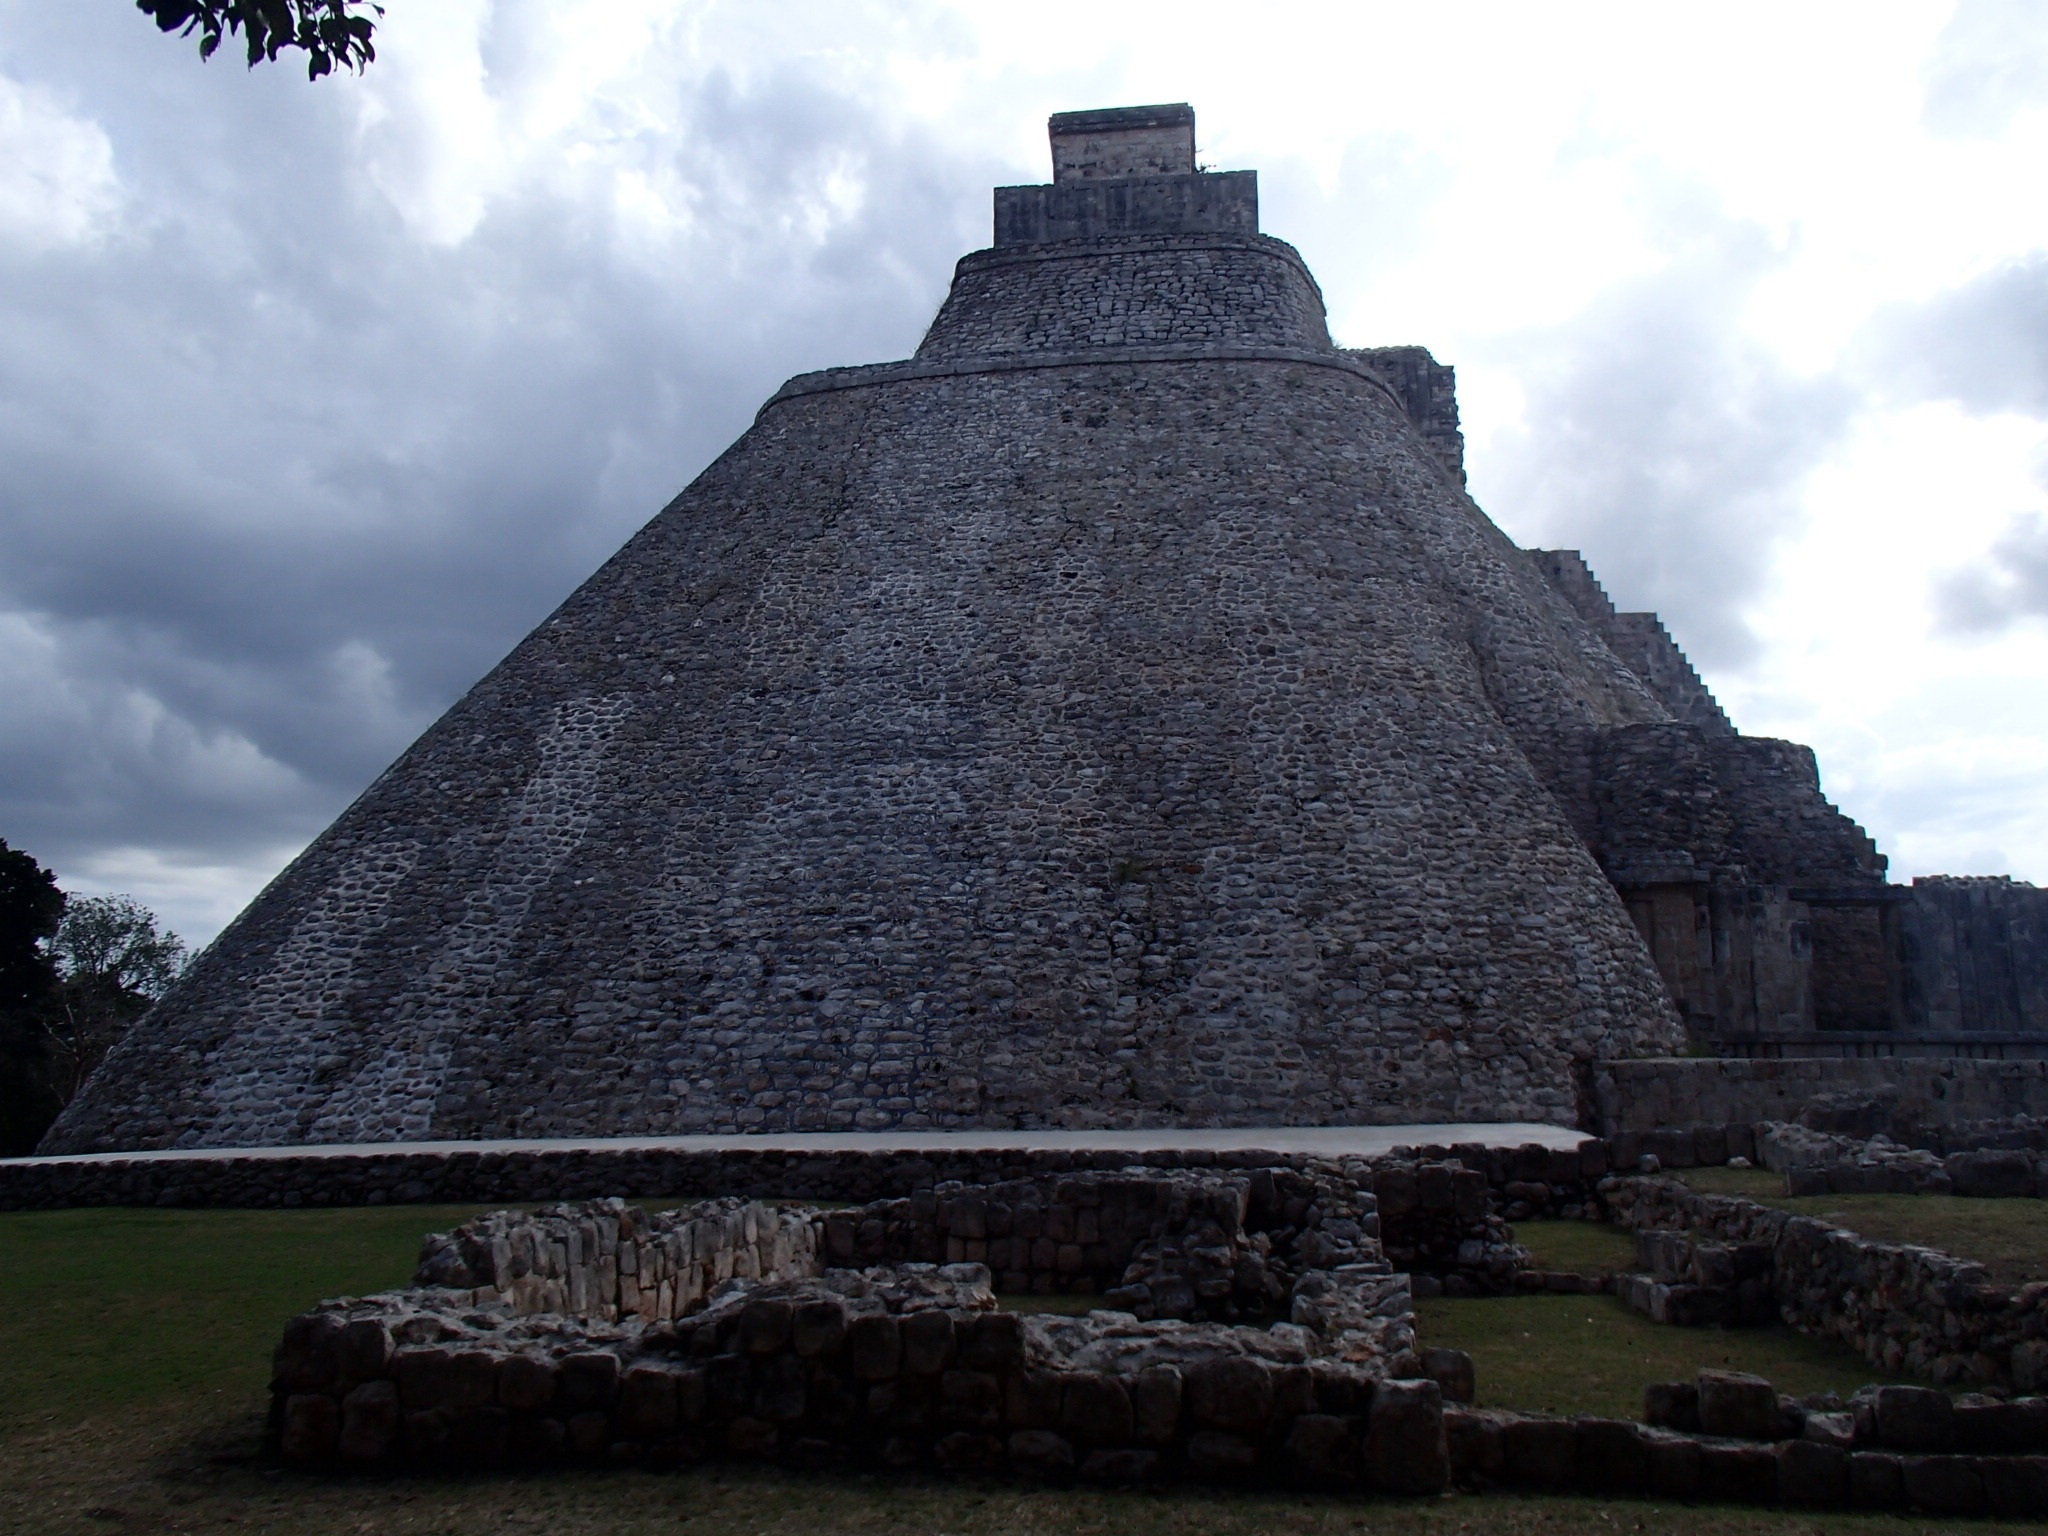
building, monument, pyramid, landmark, temple, ruins, maya, yucatan, archaeological site, historic site, ancient history, maya civilization, uxmal